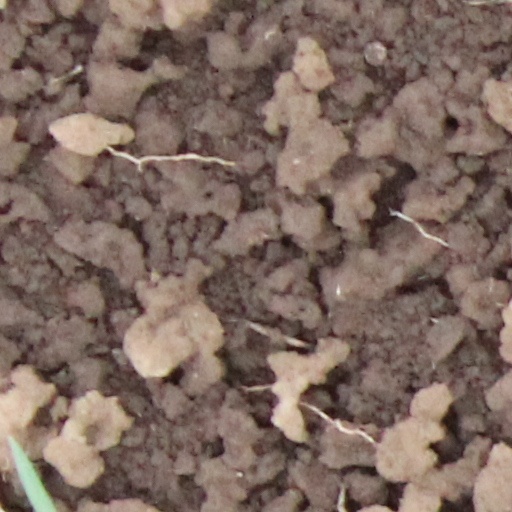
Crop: wheat